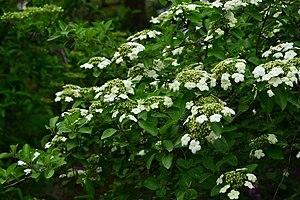
Yangzhou est une ville du centre de la province du Jiangsu en Chine. Elle se trouve sur le Yangzi Jiang. Sa population était d'environ 2,1 millions d'habitants concernant la ville et 4,5 millions concernant son agglomération en 2010.